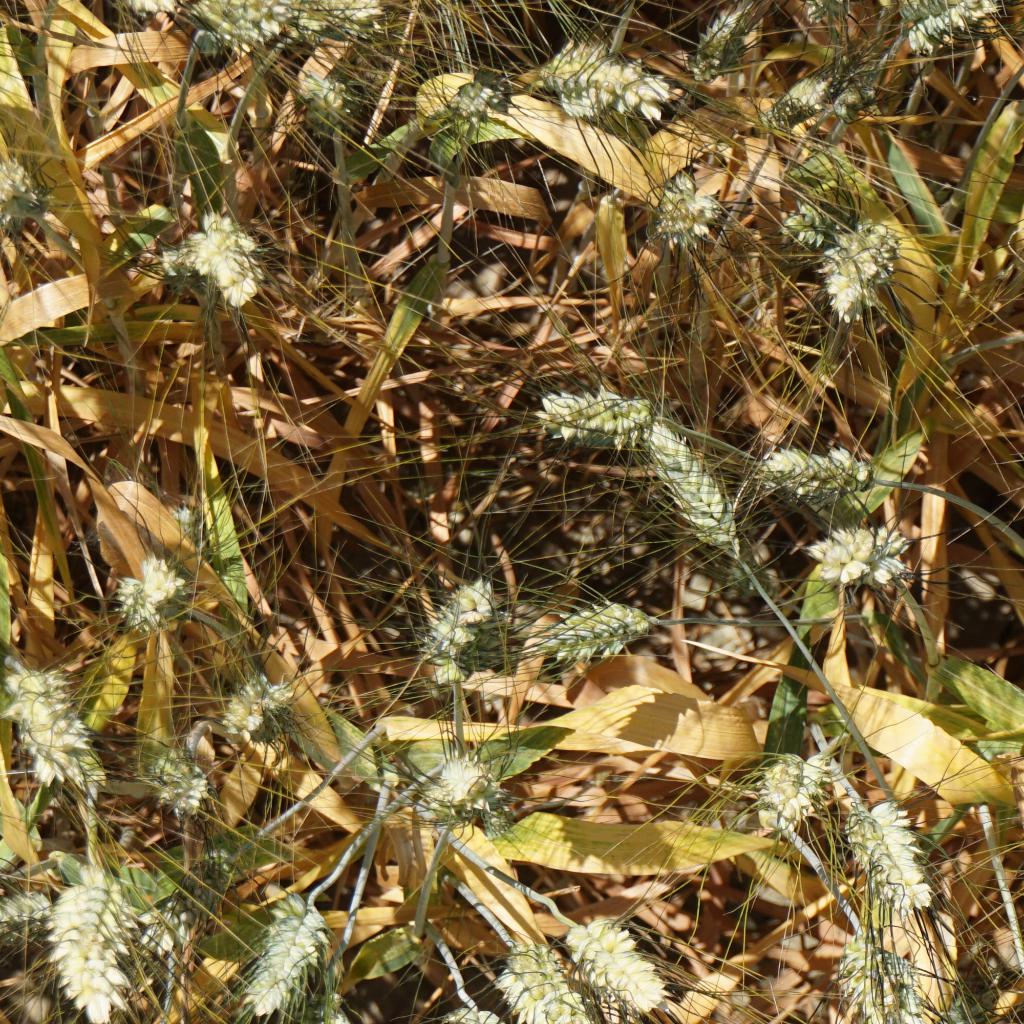
Country: France
Location: Gréoux
Wheat development stage: Filling - Ripening